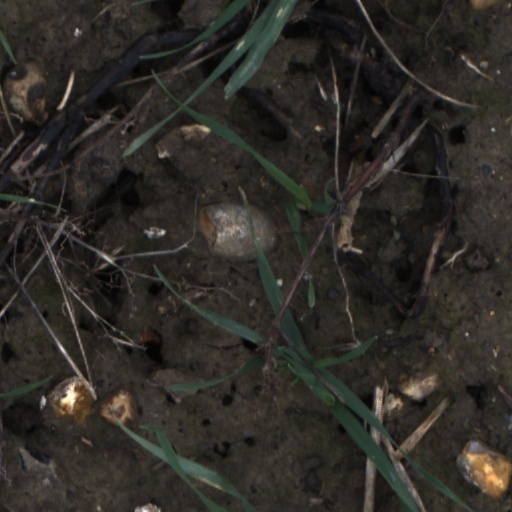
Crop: wheat